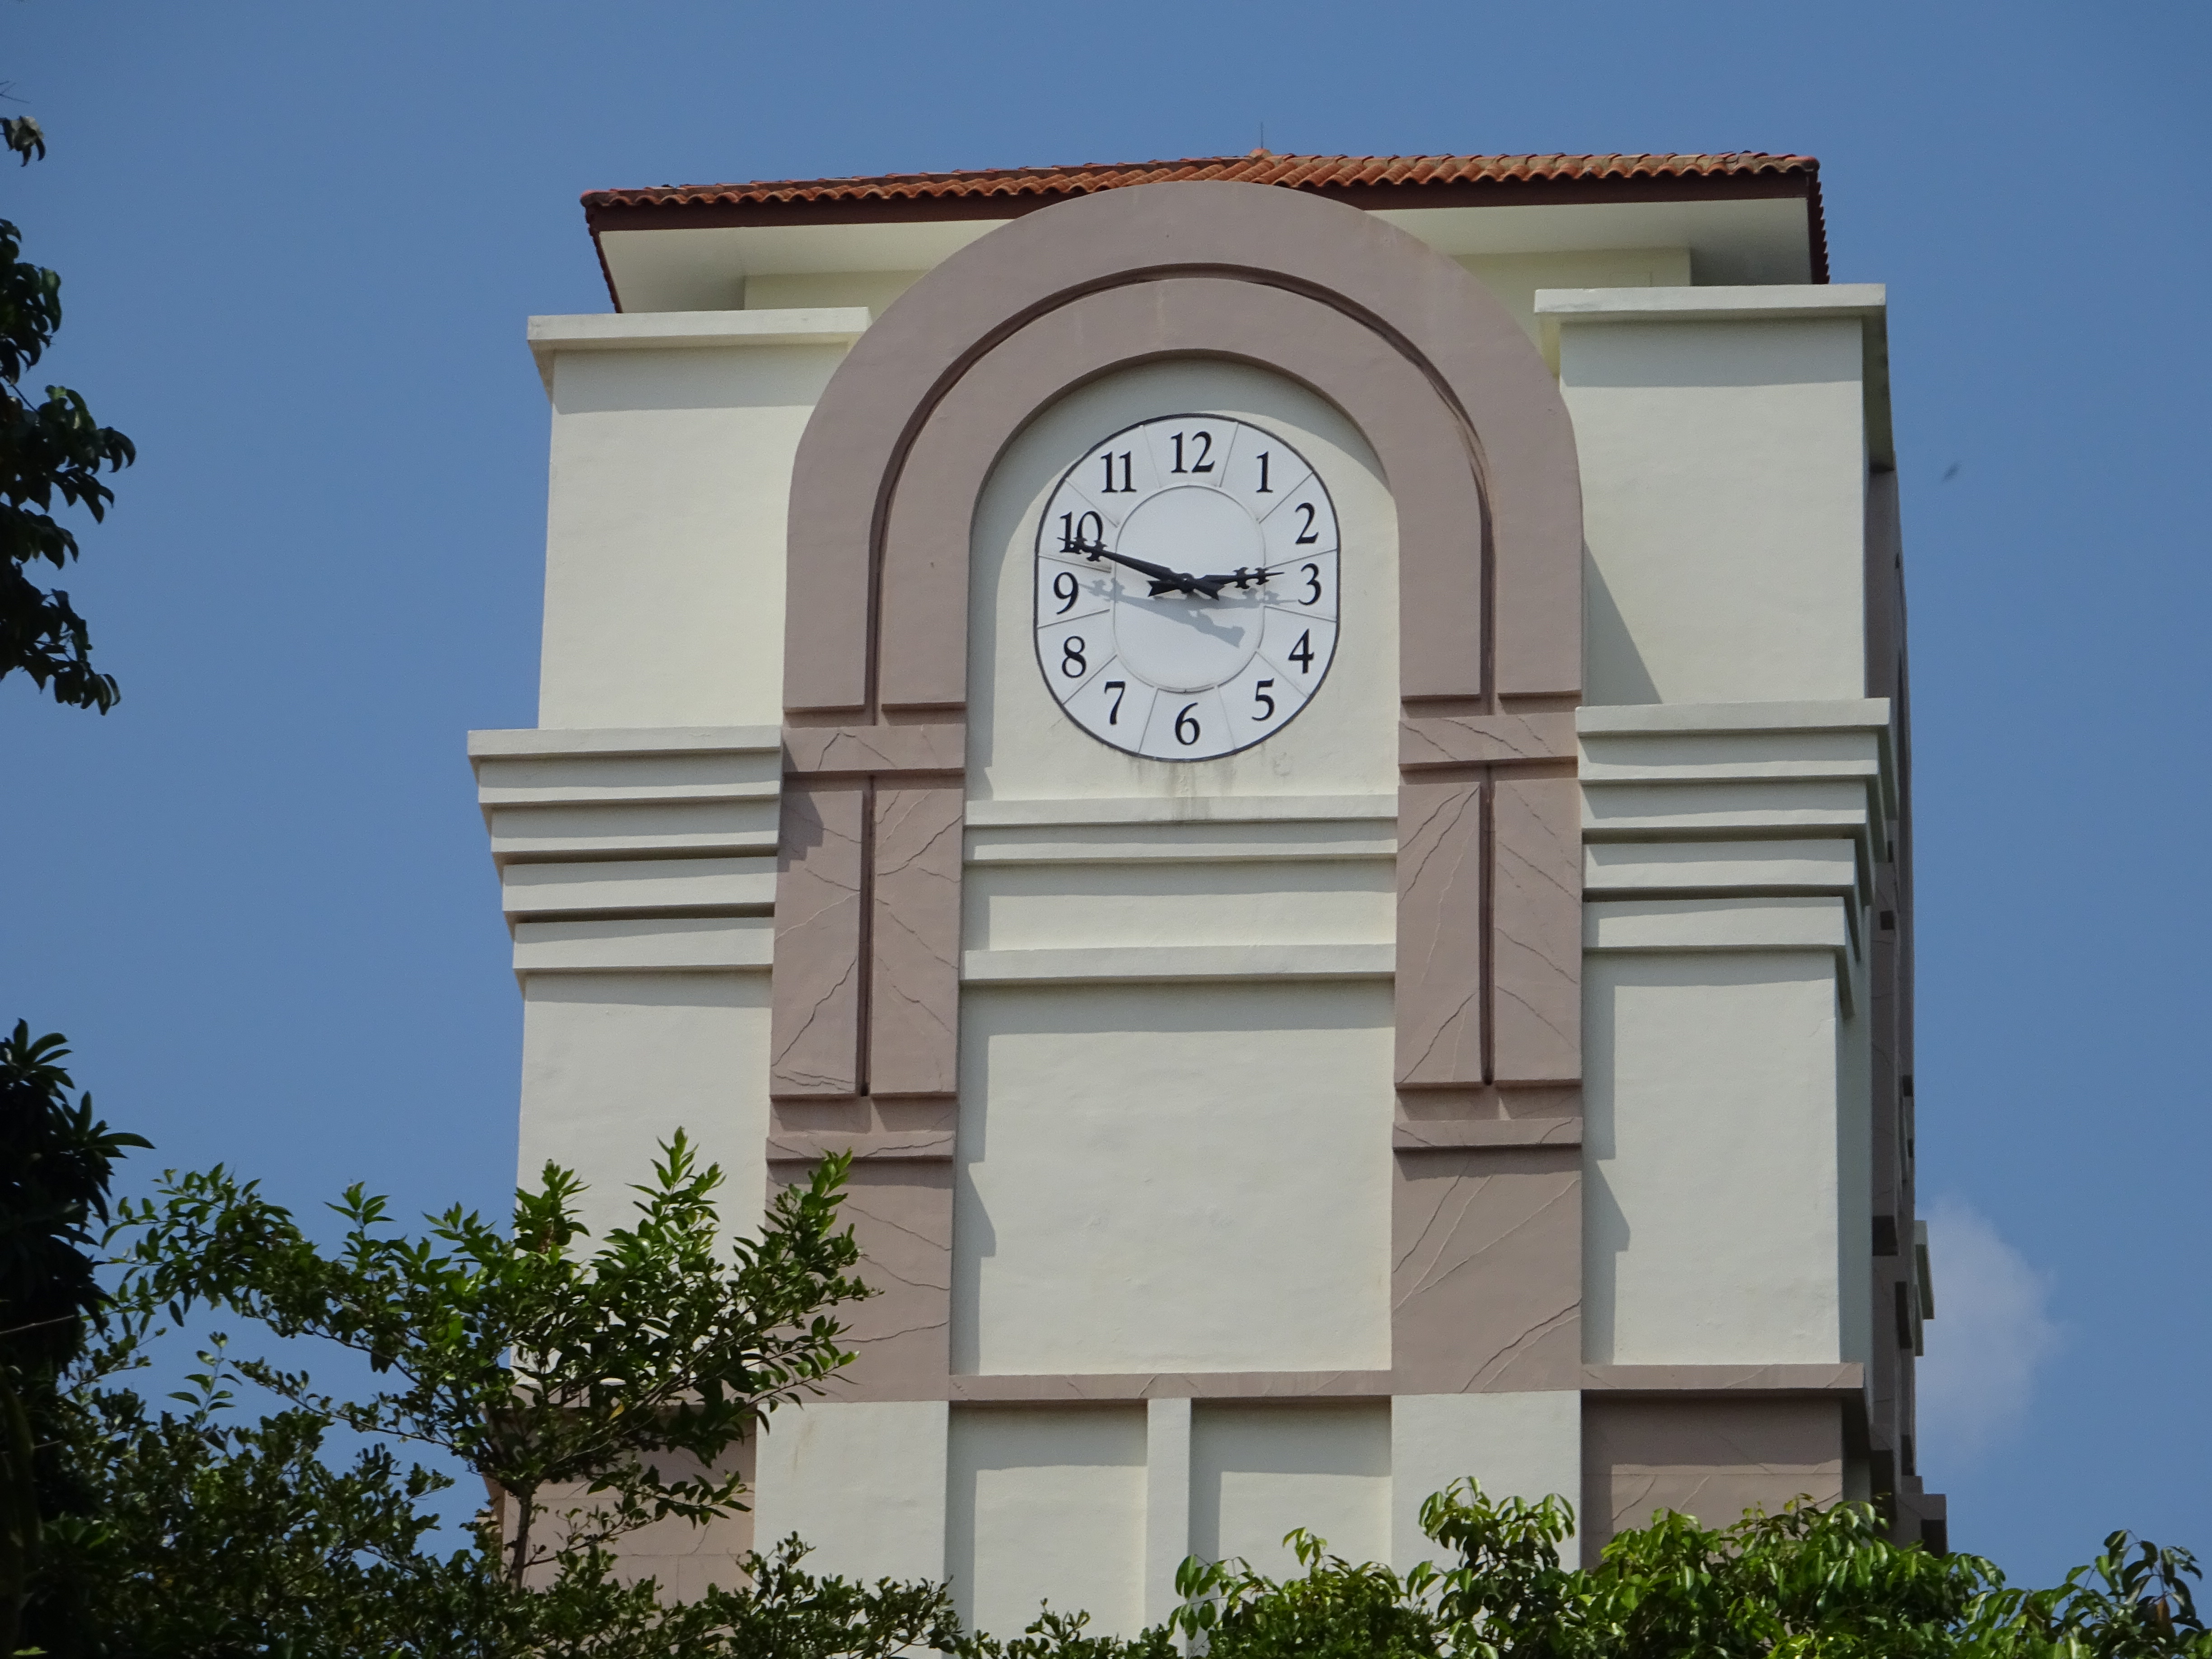
buildings, life, living, city, street, sky, clock, facade, tree, tower, arch, fixture, rectangle, circle, building, watch, home accessories, composite material, interior design, molding, wall clock, clock tower, engineering, symmetry, quartz clock